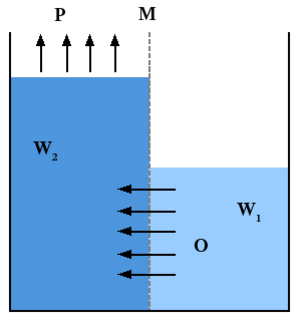
L'osmose à pression retardée est une méthode de séparation membranaire basée sur l'osmose et utilisée pour produire de l'énergie en utilisant de l'eau douce et de l'eau salée. L'eau douce peut provenir d'une rivière et l'eau salée de la mer. L'énergie obtenue est appelée énergie osmotique.